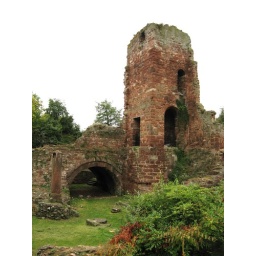
Old bridge over river Exe